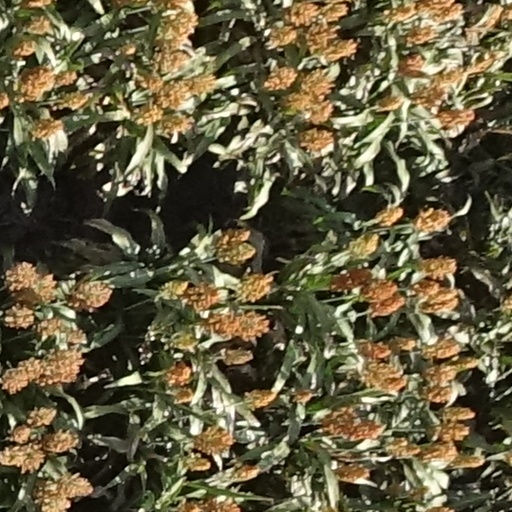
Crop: sorghum